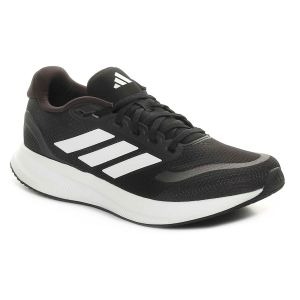
Adidas Scarpa da Running Uomo  Runfalcon 5 Nero Bianco
Prezzo: 60,00 €